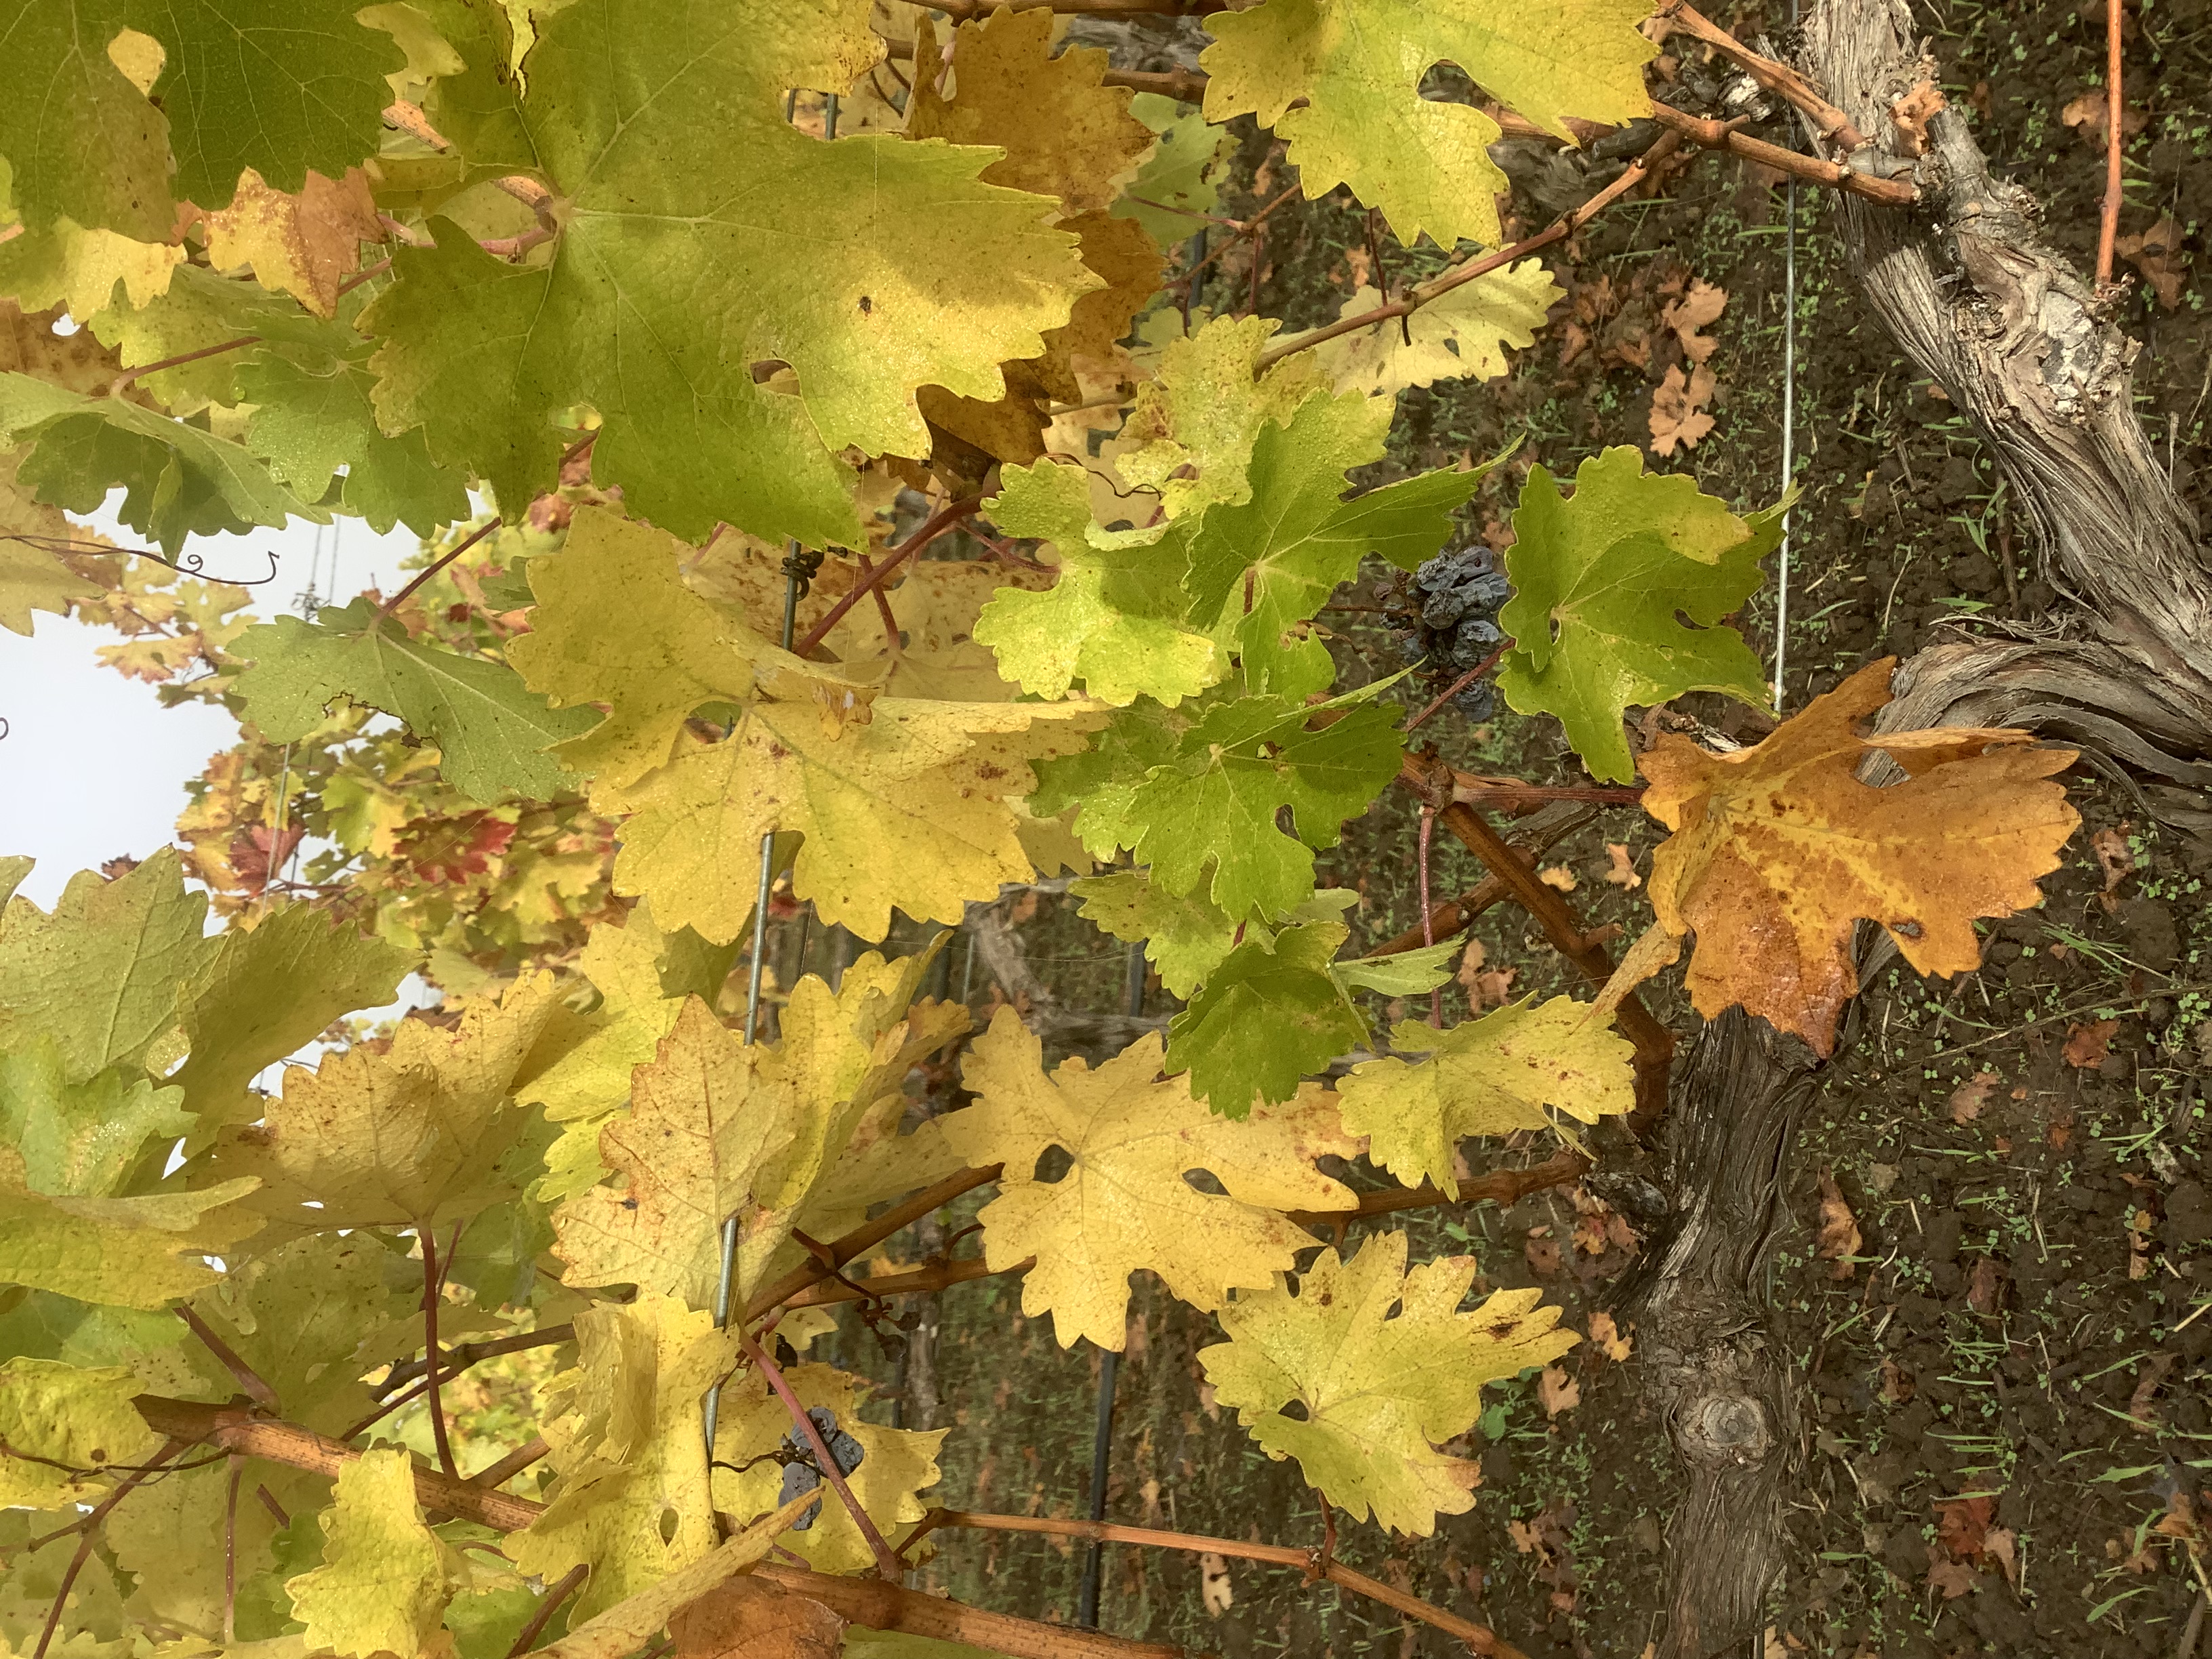
Label: No Virus